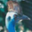
Label: bird